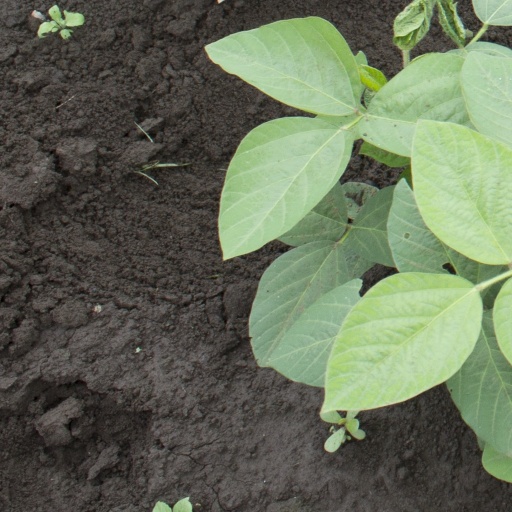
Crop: soybean